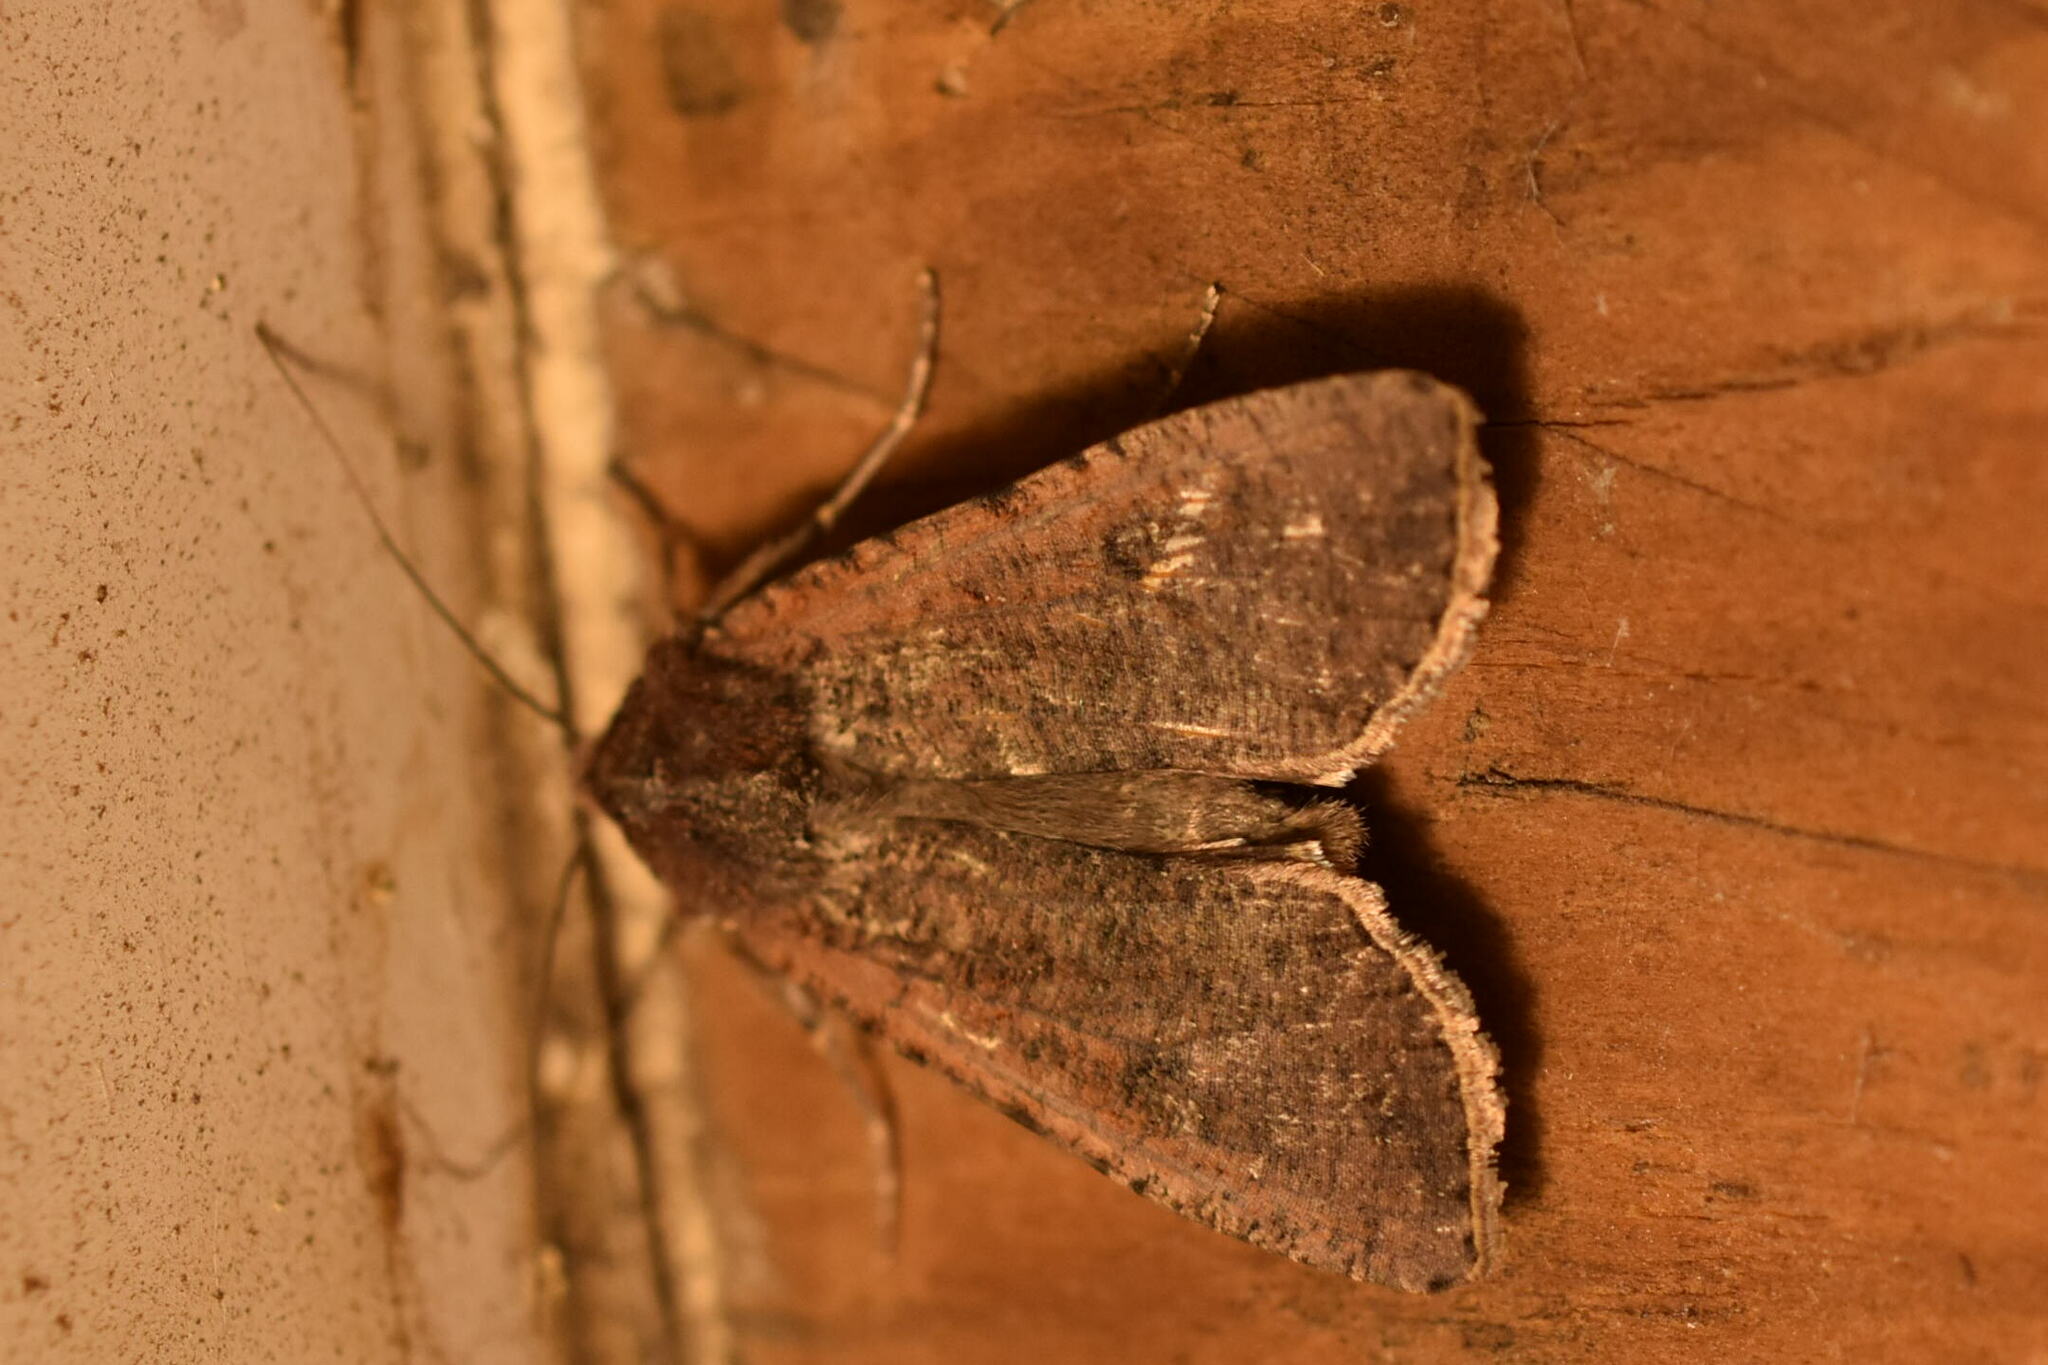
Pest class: cutworms